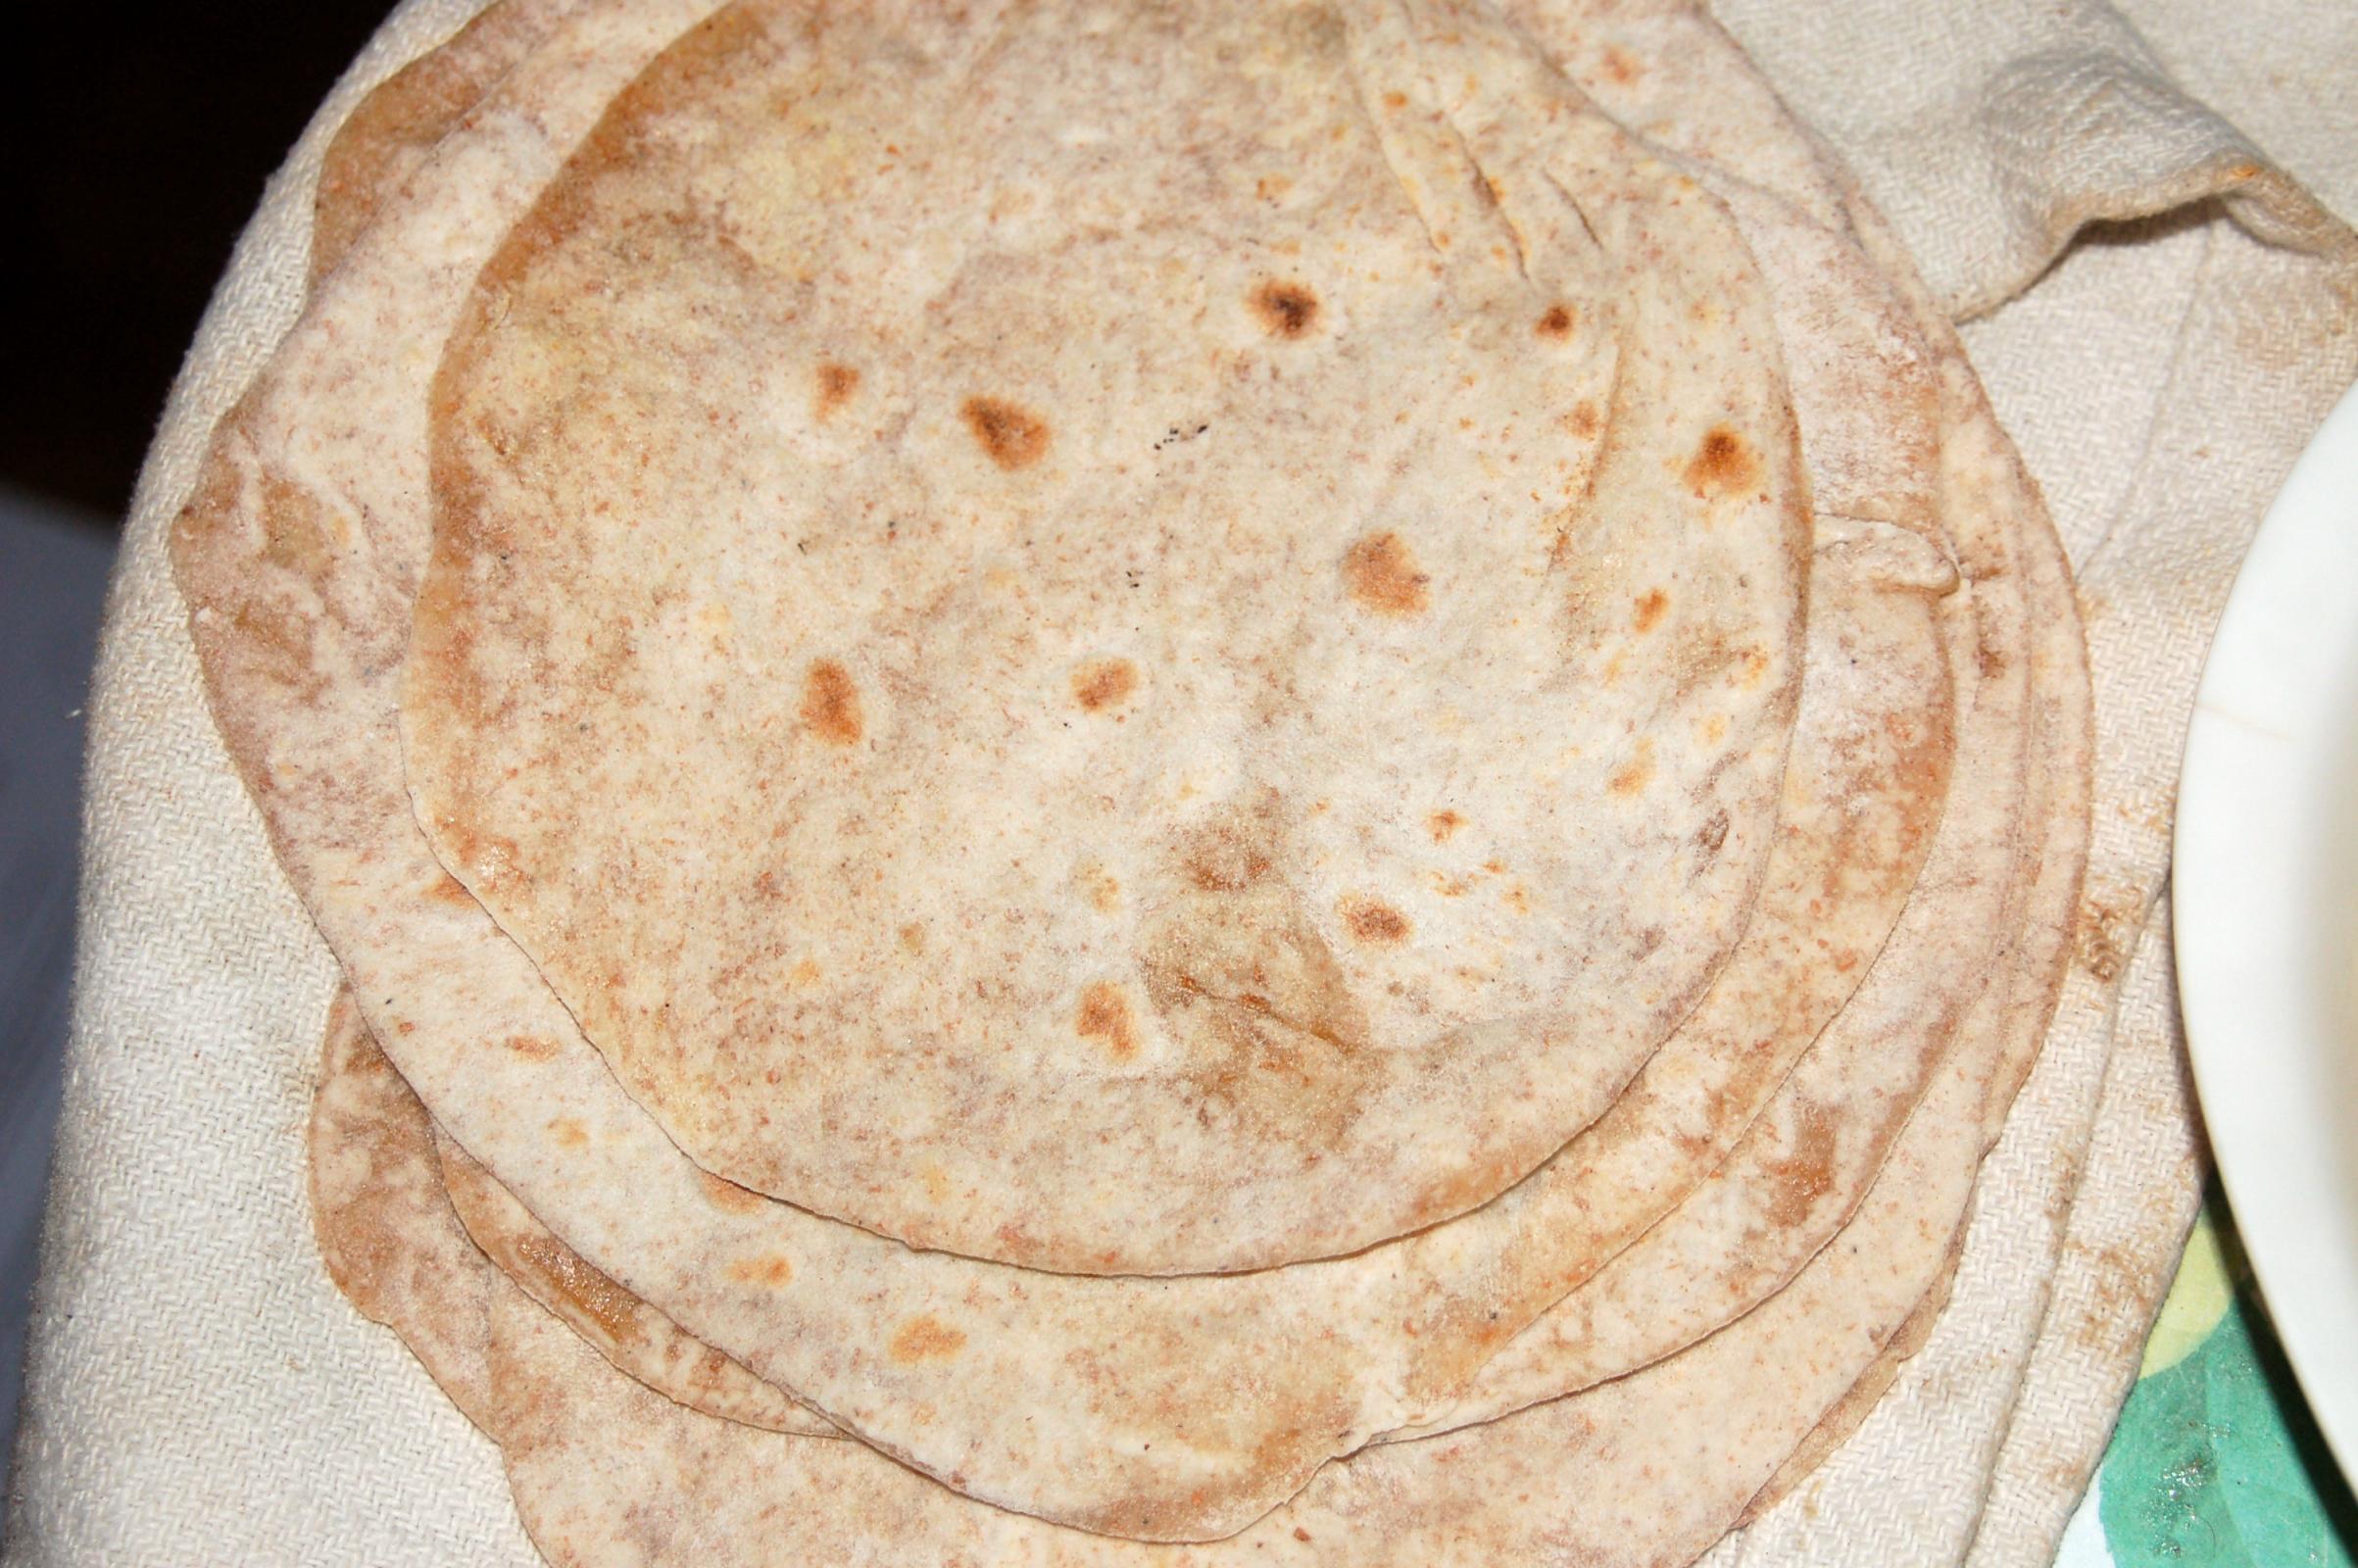
Dish: chapati